William Robert Smith

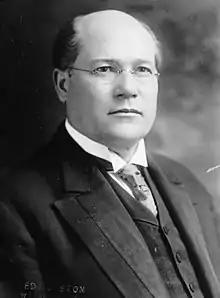

William Robert Smith (August 18, 1863 – August 16, 1924) was an American lawyer, jurist, and politician who served seven terms as a United States representative from Texas from 1903 to 1917. He also served as a United States district judge of the United States District Court for the Western District of Texas from 1917 to 1924.